Waleed Al-Husseini

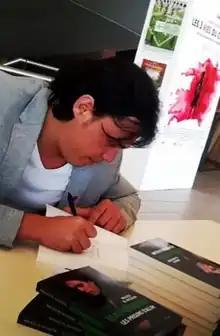
Waleed Al-Husseini in 2015

Internationally, Al-Husseini's cause won support abroad with a Facebook group and several online petitions forming in solidarity. The Jordan-based Arabic-speaking Irreligious Coalition was one organization to circulate a petition calling for his release. Human Rights Watch (HRW) has called for Husayen's release. Joe Stork, deputy Middle East director at HRW, stated, "The Palestinian judiciary should demonstrate its integrity by protecting the right to free expression and ordering Hasayen's release and his safety." The French foreign ministry has expressed concern over his arrest, stating, "France is concerned by the risks of damage to fundamental freedoms and in particular the freedom of expression, contained in the 'crime of blasphemy.'"